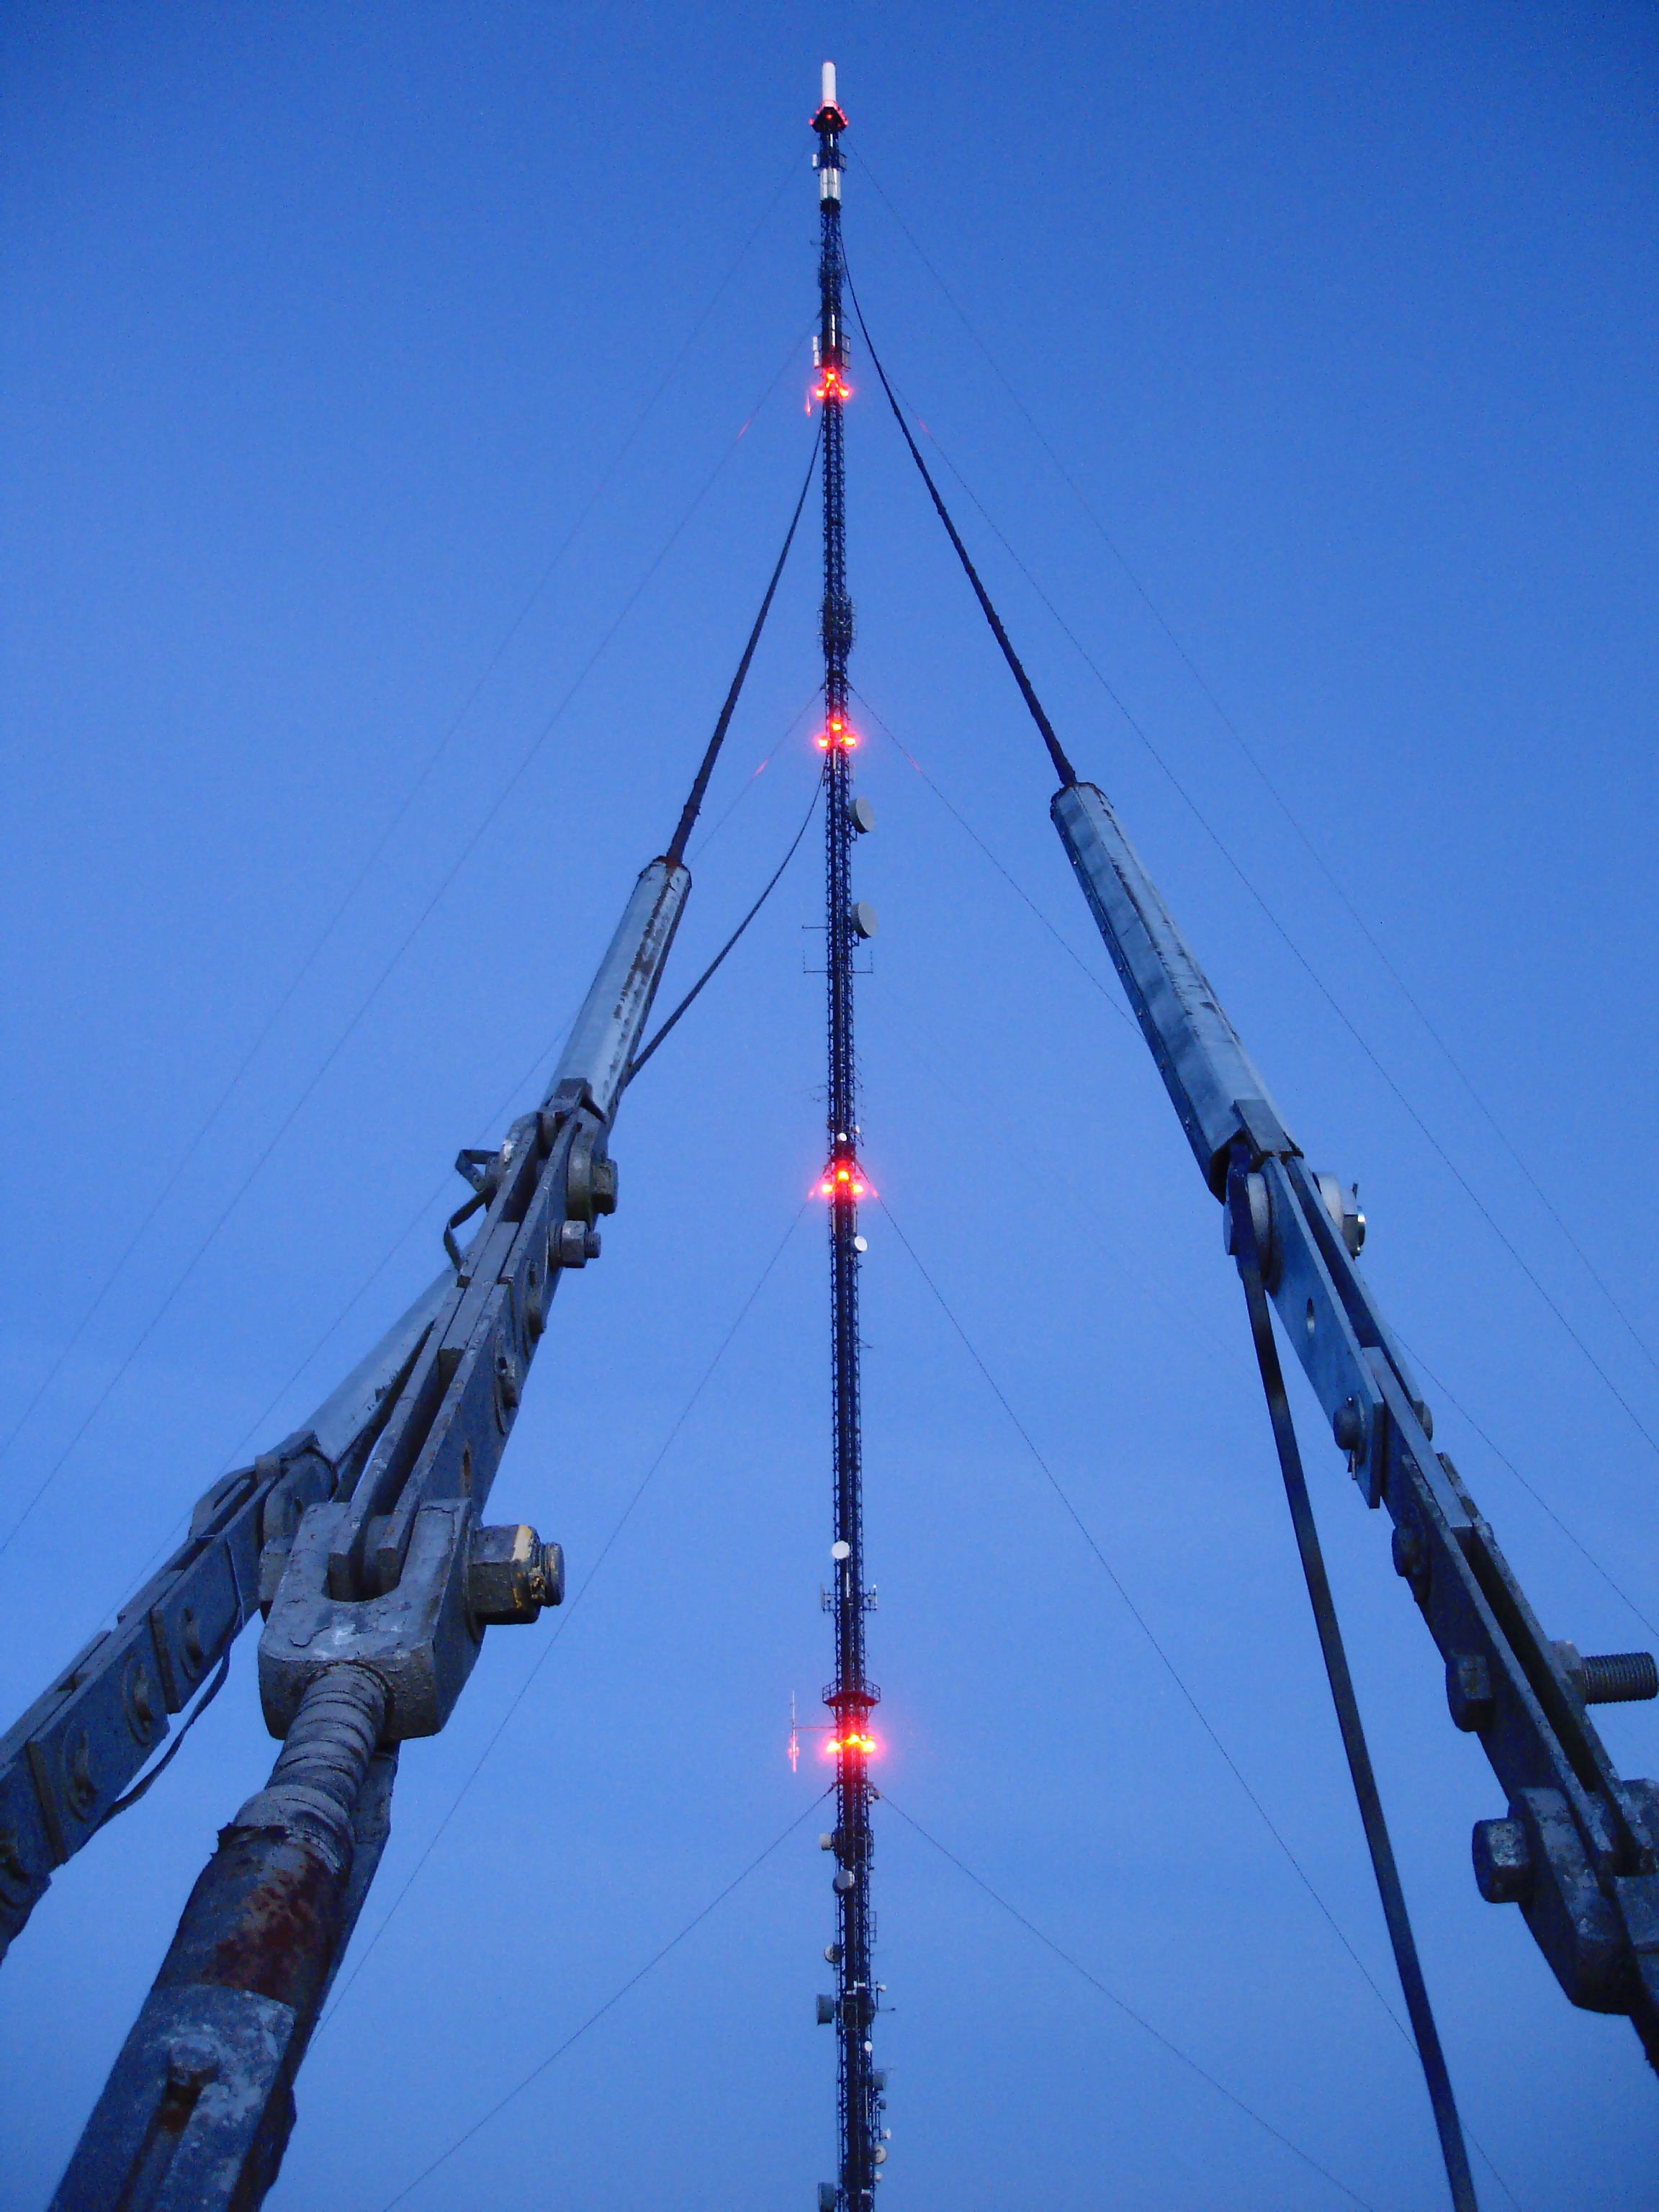
sky, antenna, vehicle, tower, mast, blue, electricity, lighting, lights, mygearandme, cables, comms, communicationstower, transceiver, electronics accessory, overhead power line